Matejče Monastery

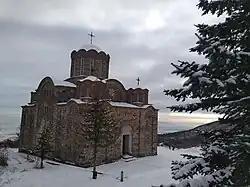

The Monastery of the Most Holy Mother of God (Macedonian: Жеглиговски манастир), commonly known as Matejče (Матејче) or Matejić (Матејић), is a 14th-century Orthodox monastery located in the village of Matejče on the slopes of Skopska Crna Gora, near Skopje and Kumanovo.